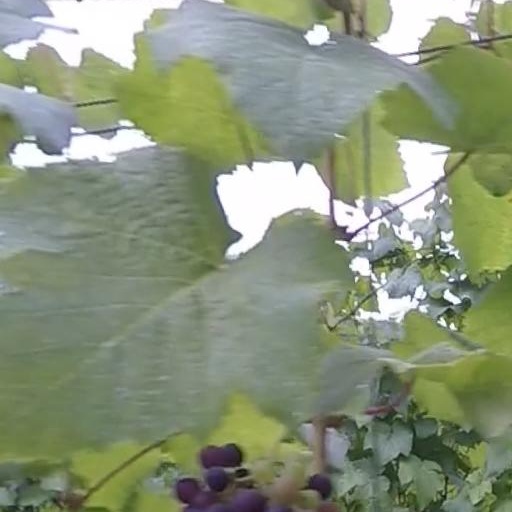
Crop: grape